Baba Budangiri

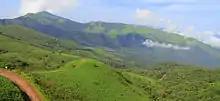
Beautiful view of western ghats of India.

Baba Budangiri, also known as Chandradrona (as the range naturally forms the shape of a crescent moon), is a hill and mountain range in the Western Ghats of India, located in the Chikkamagaluru district of Karnataka.